List of Australia-New Guinea species extinct in the Holocene

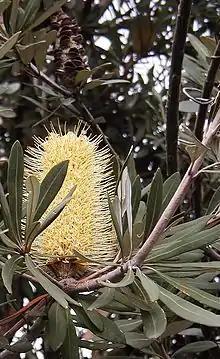
"Banksia integrifolia" is common along the east coast of the Australian mainland, but has recently been declared extinct in Tasmania.

Each state and territory of Australia has legislation to record the extinction of plants and animals; organisms listed as extinct at the state level may differ from those listed under the EPBC Act.